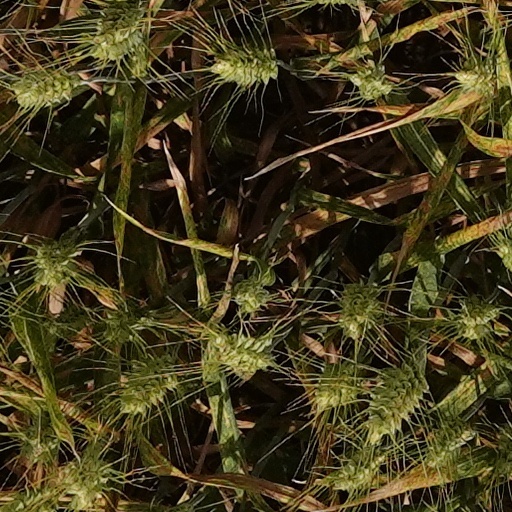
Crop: wheat